Holden HT

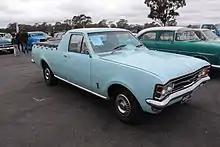
1970 Chevrolet El Camino (HT) utility (South Africa)

The HT utility was assembled in South Africa as the Chevrolet El Camino. The interior, front fascia, and badging were unique to South Africa and it received either a Chevrolet six-cylinder engine or the V8. Less than 500 Holdens were exported in this way.